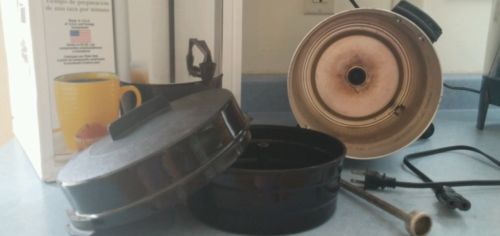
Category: coffee maker